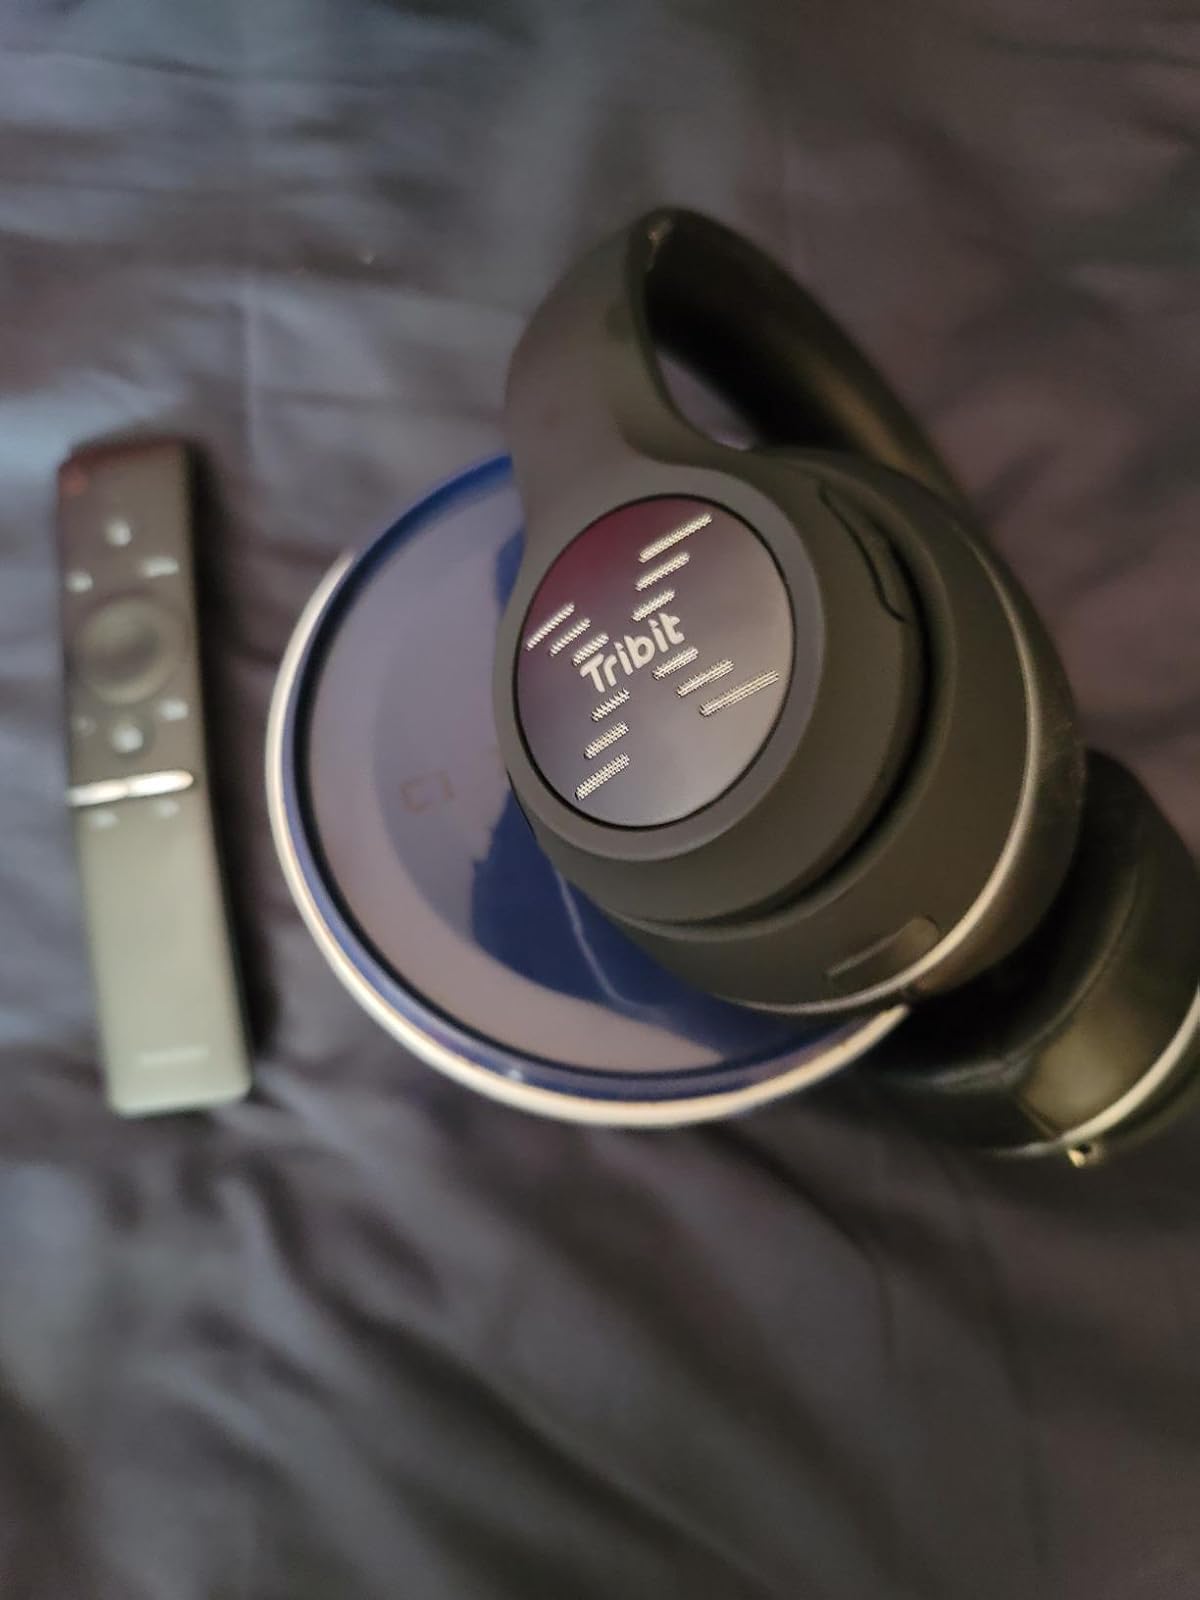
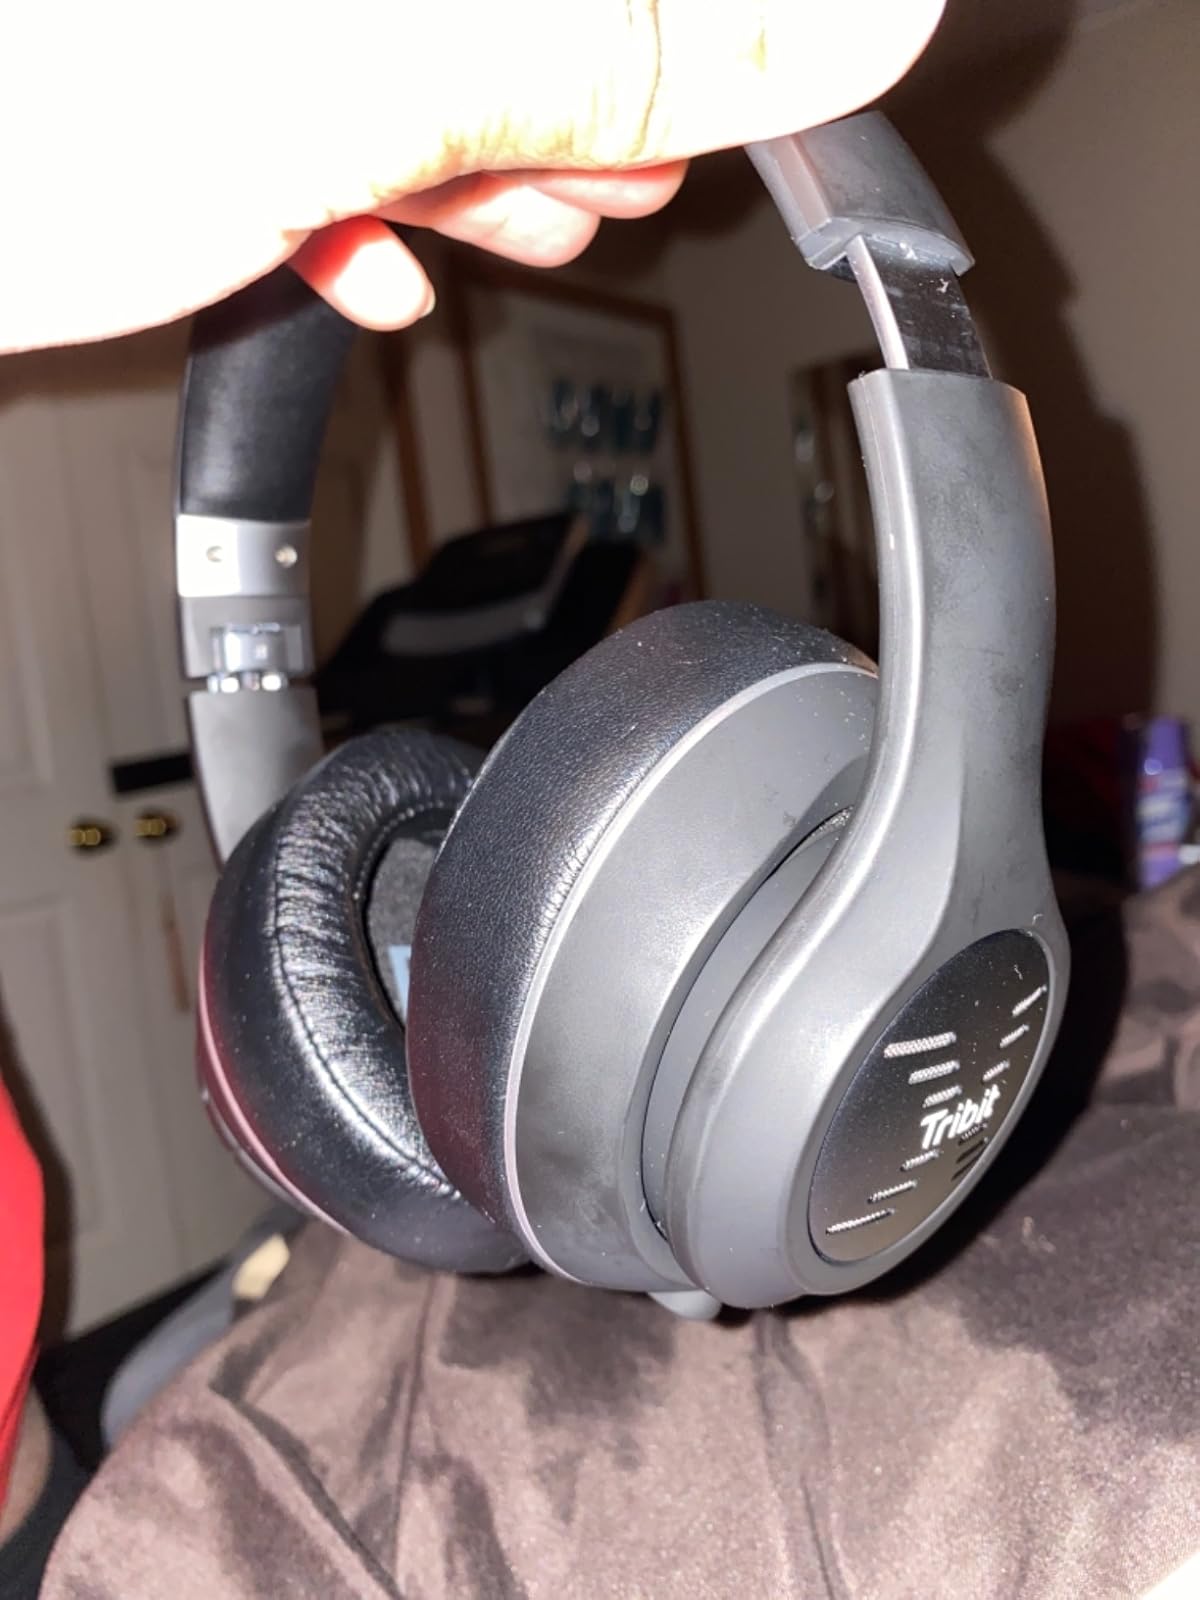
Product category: headphones
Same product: yes